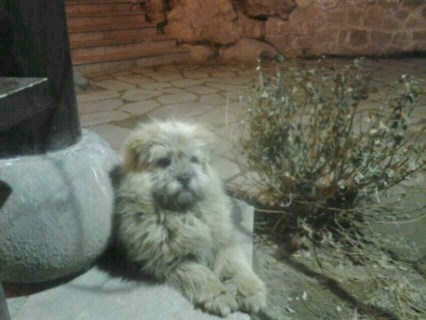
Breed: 329-n000119-chow